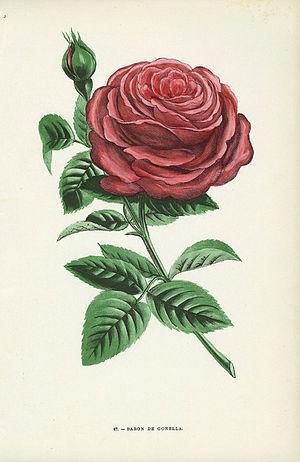
'Baron Gonella' est un cultivar de rosier obtenu en 1859 en France par Jean-Baptiste Guillot père. Il s'agit d'un rosier Bourbon créé à partir d'un semis de 'Louise Odier'.